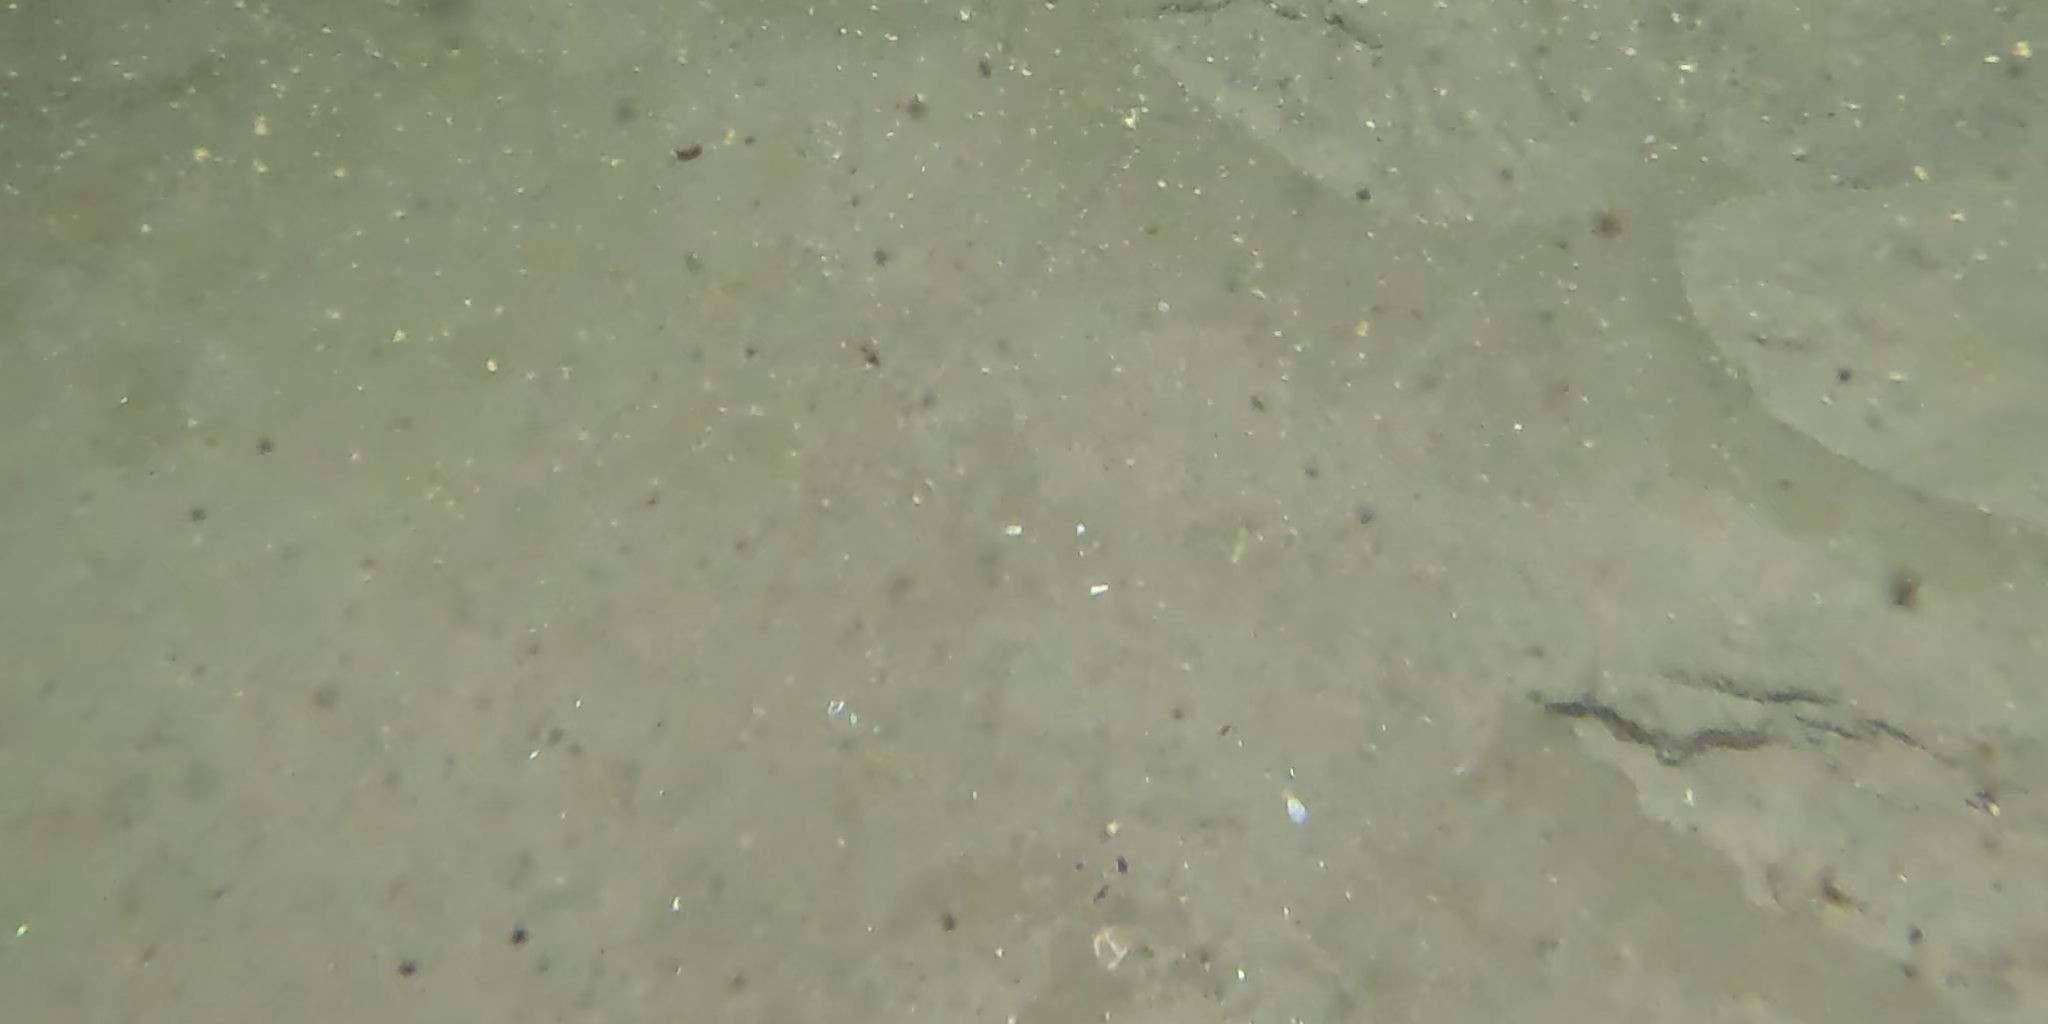
Seabed habitat: sand